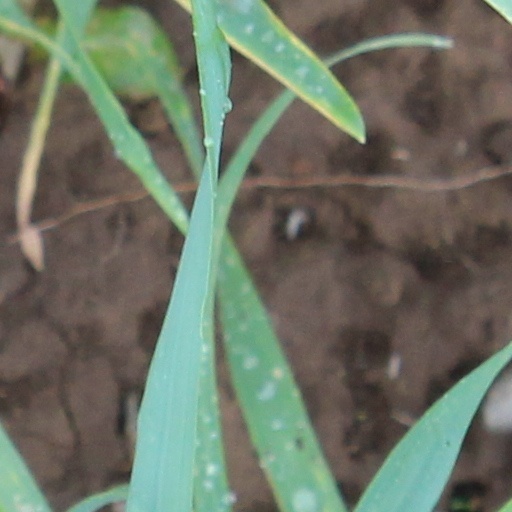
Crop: wheat